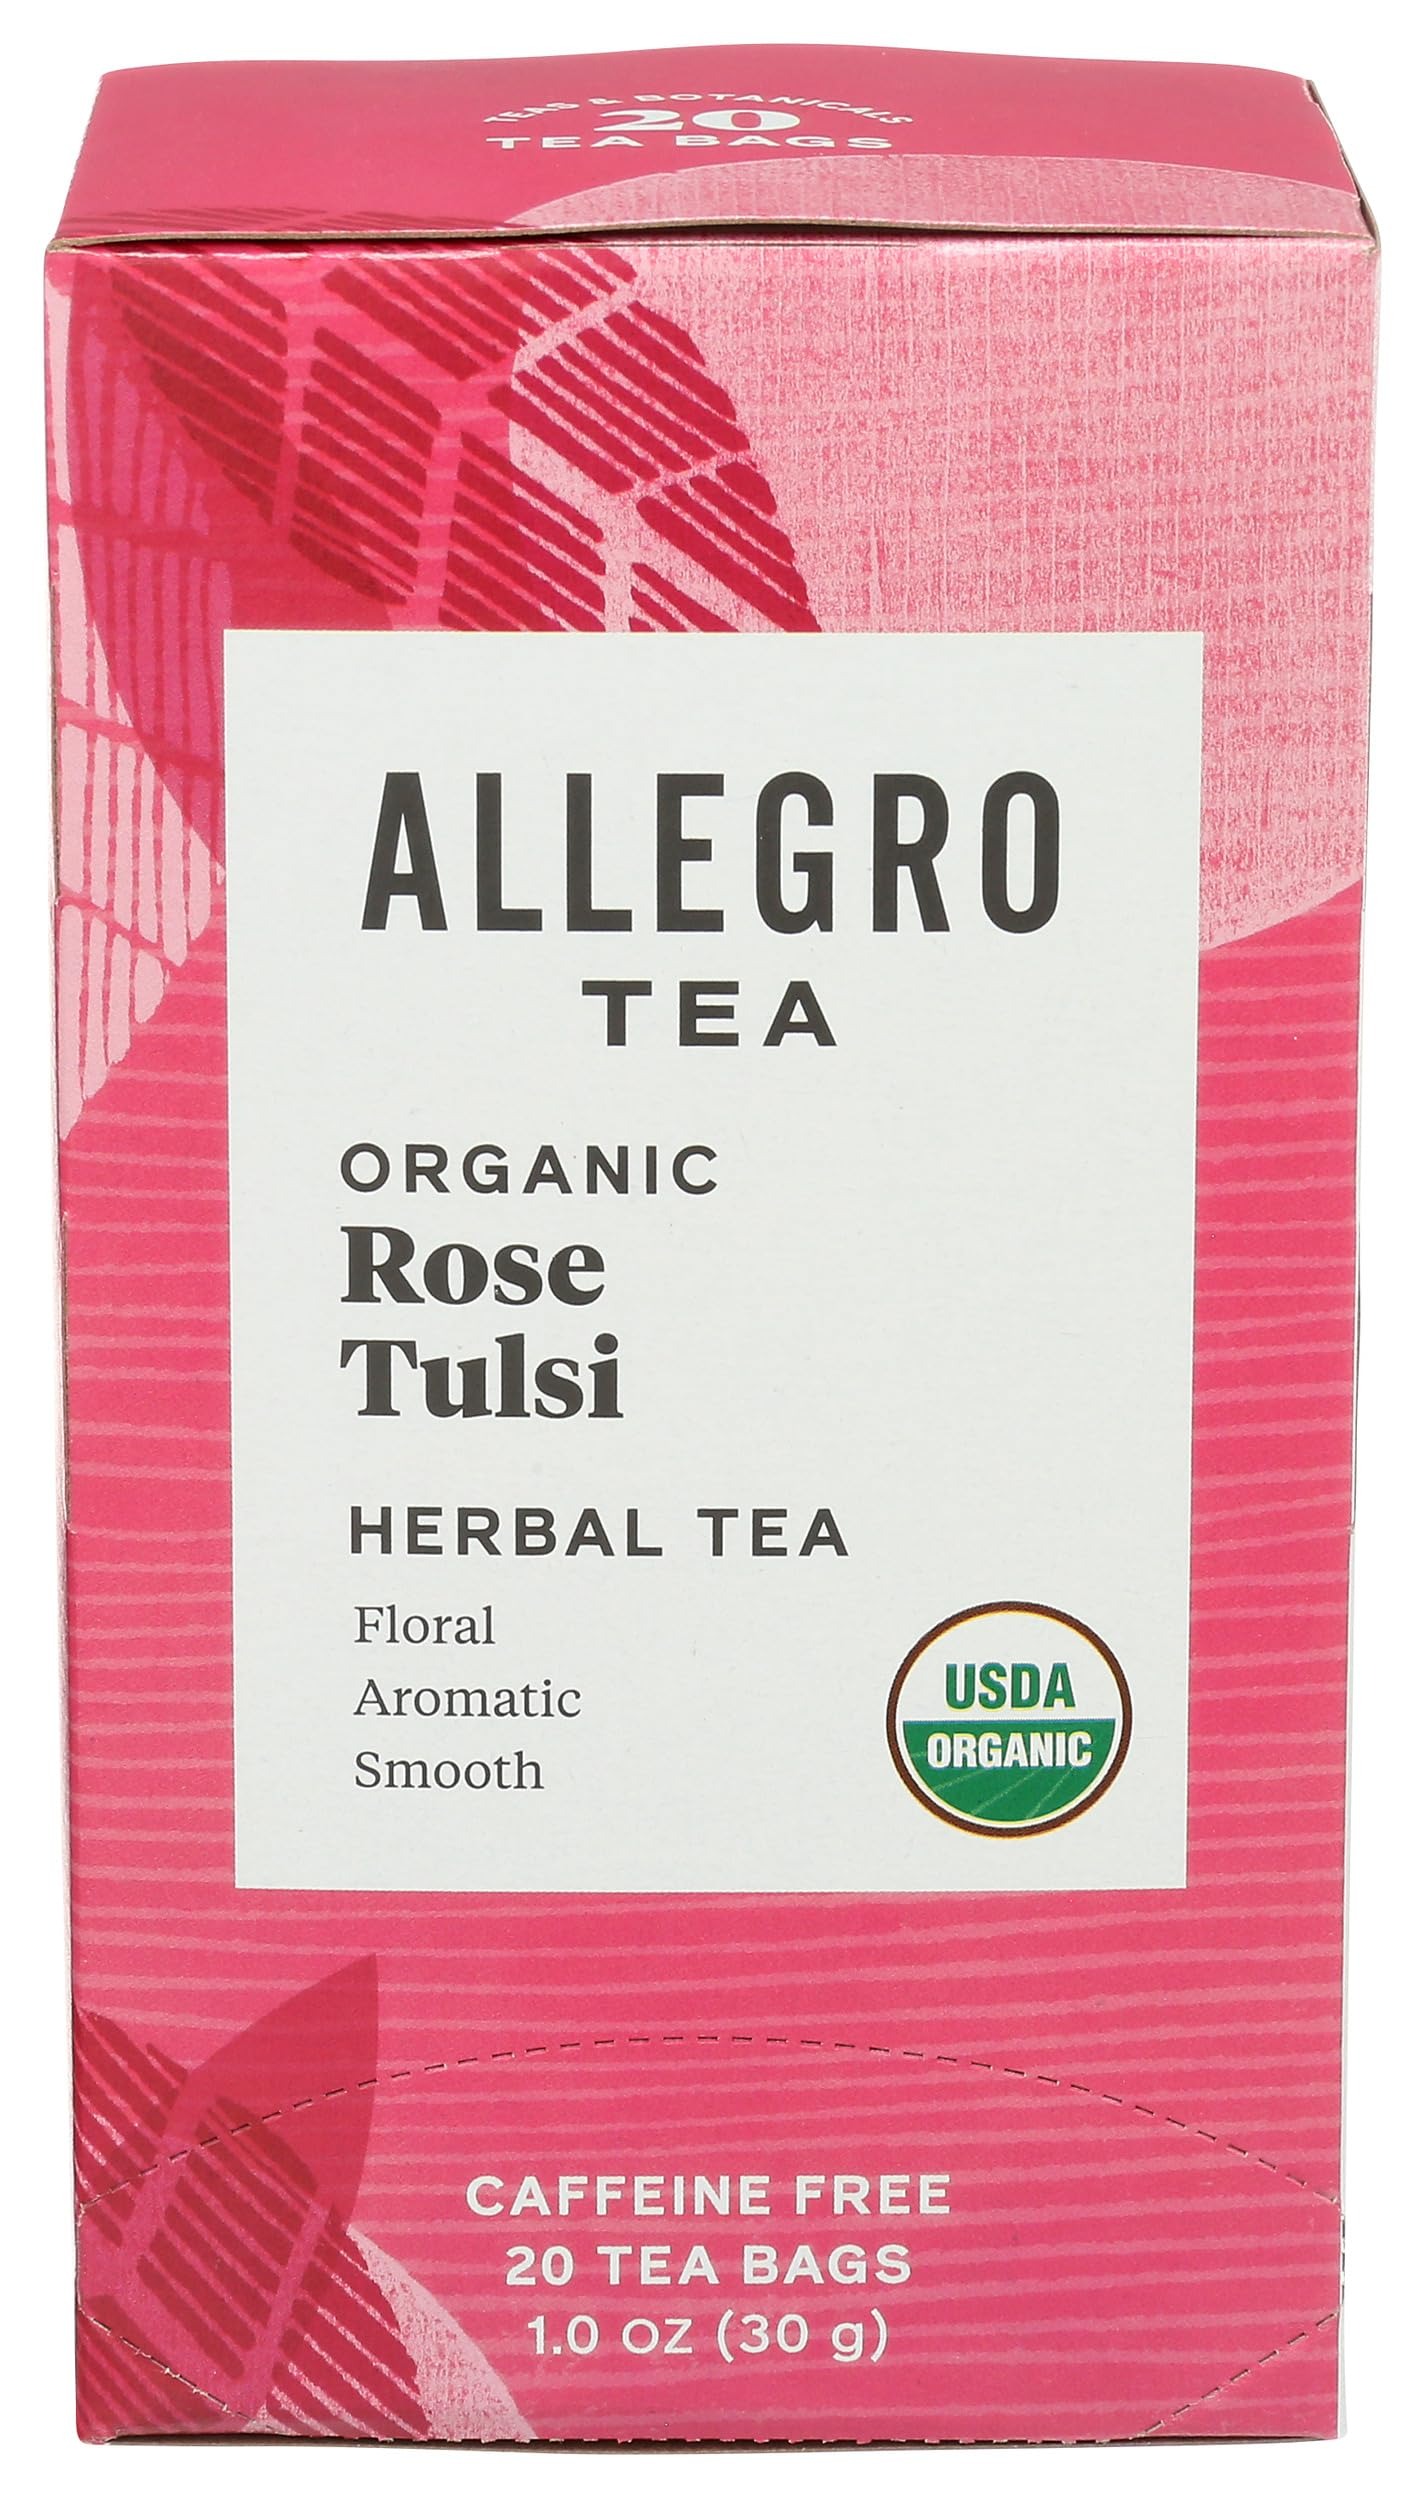
Item Name: Allegro Tea, Organic Rose Tulsi Tea Bags, 20 ct
Bullet Point 1: 20 count Herbal Tea Bags
Bullet Point 2: Naturally caffeine- free
Bullet Point 3: ORGANIC
Bullet Point 4: Floral, aromatic tea rose, sweetly velvety
Bullet Point 5: Organic Rose Petals, Organic Krishna Tulsi, Organic Rama Tulsi, Organic Vana Tulsi, Organic Chamomile, Organic Licorice Root, Natural Rose Flavor, Natural Vanilla Flavor with other Natural Flavor
Bullet Point 6: Brought to you by Whole Foods Market
Value: 20.0
Unit: Count

Price: 9.24